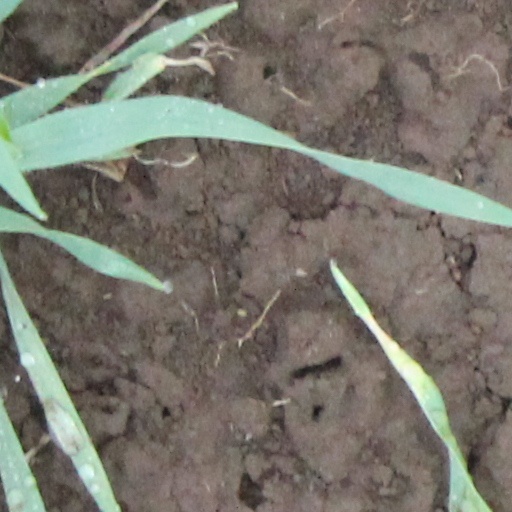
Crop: wheat